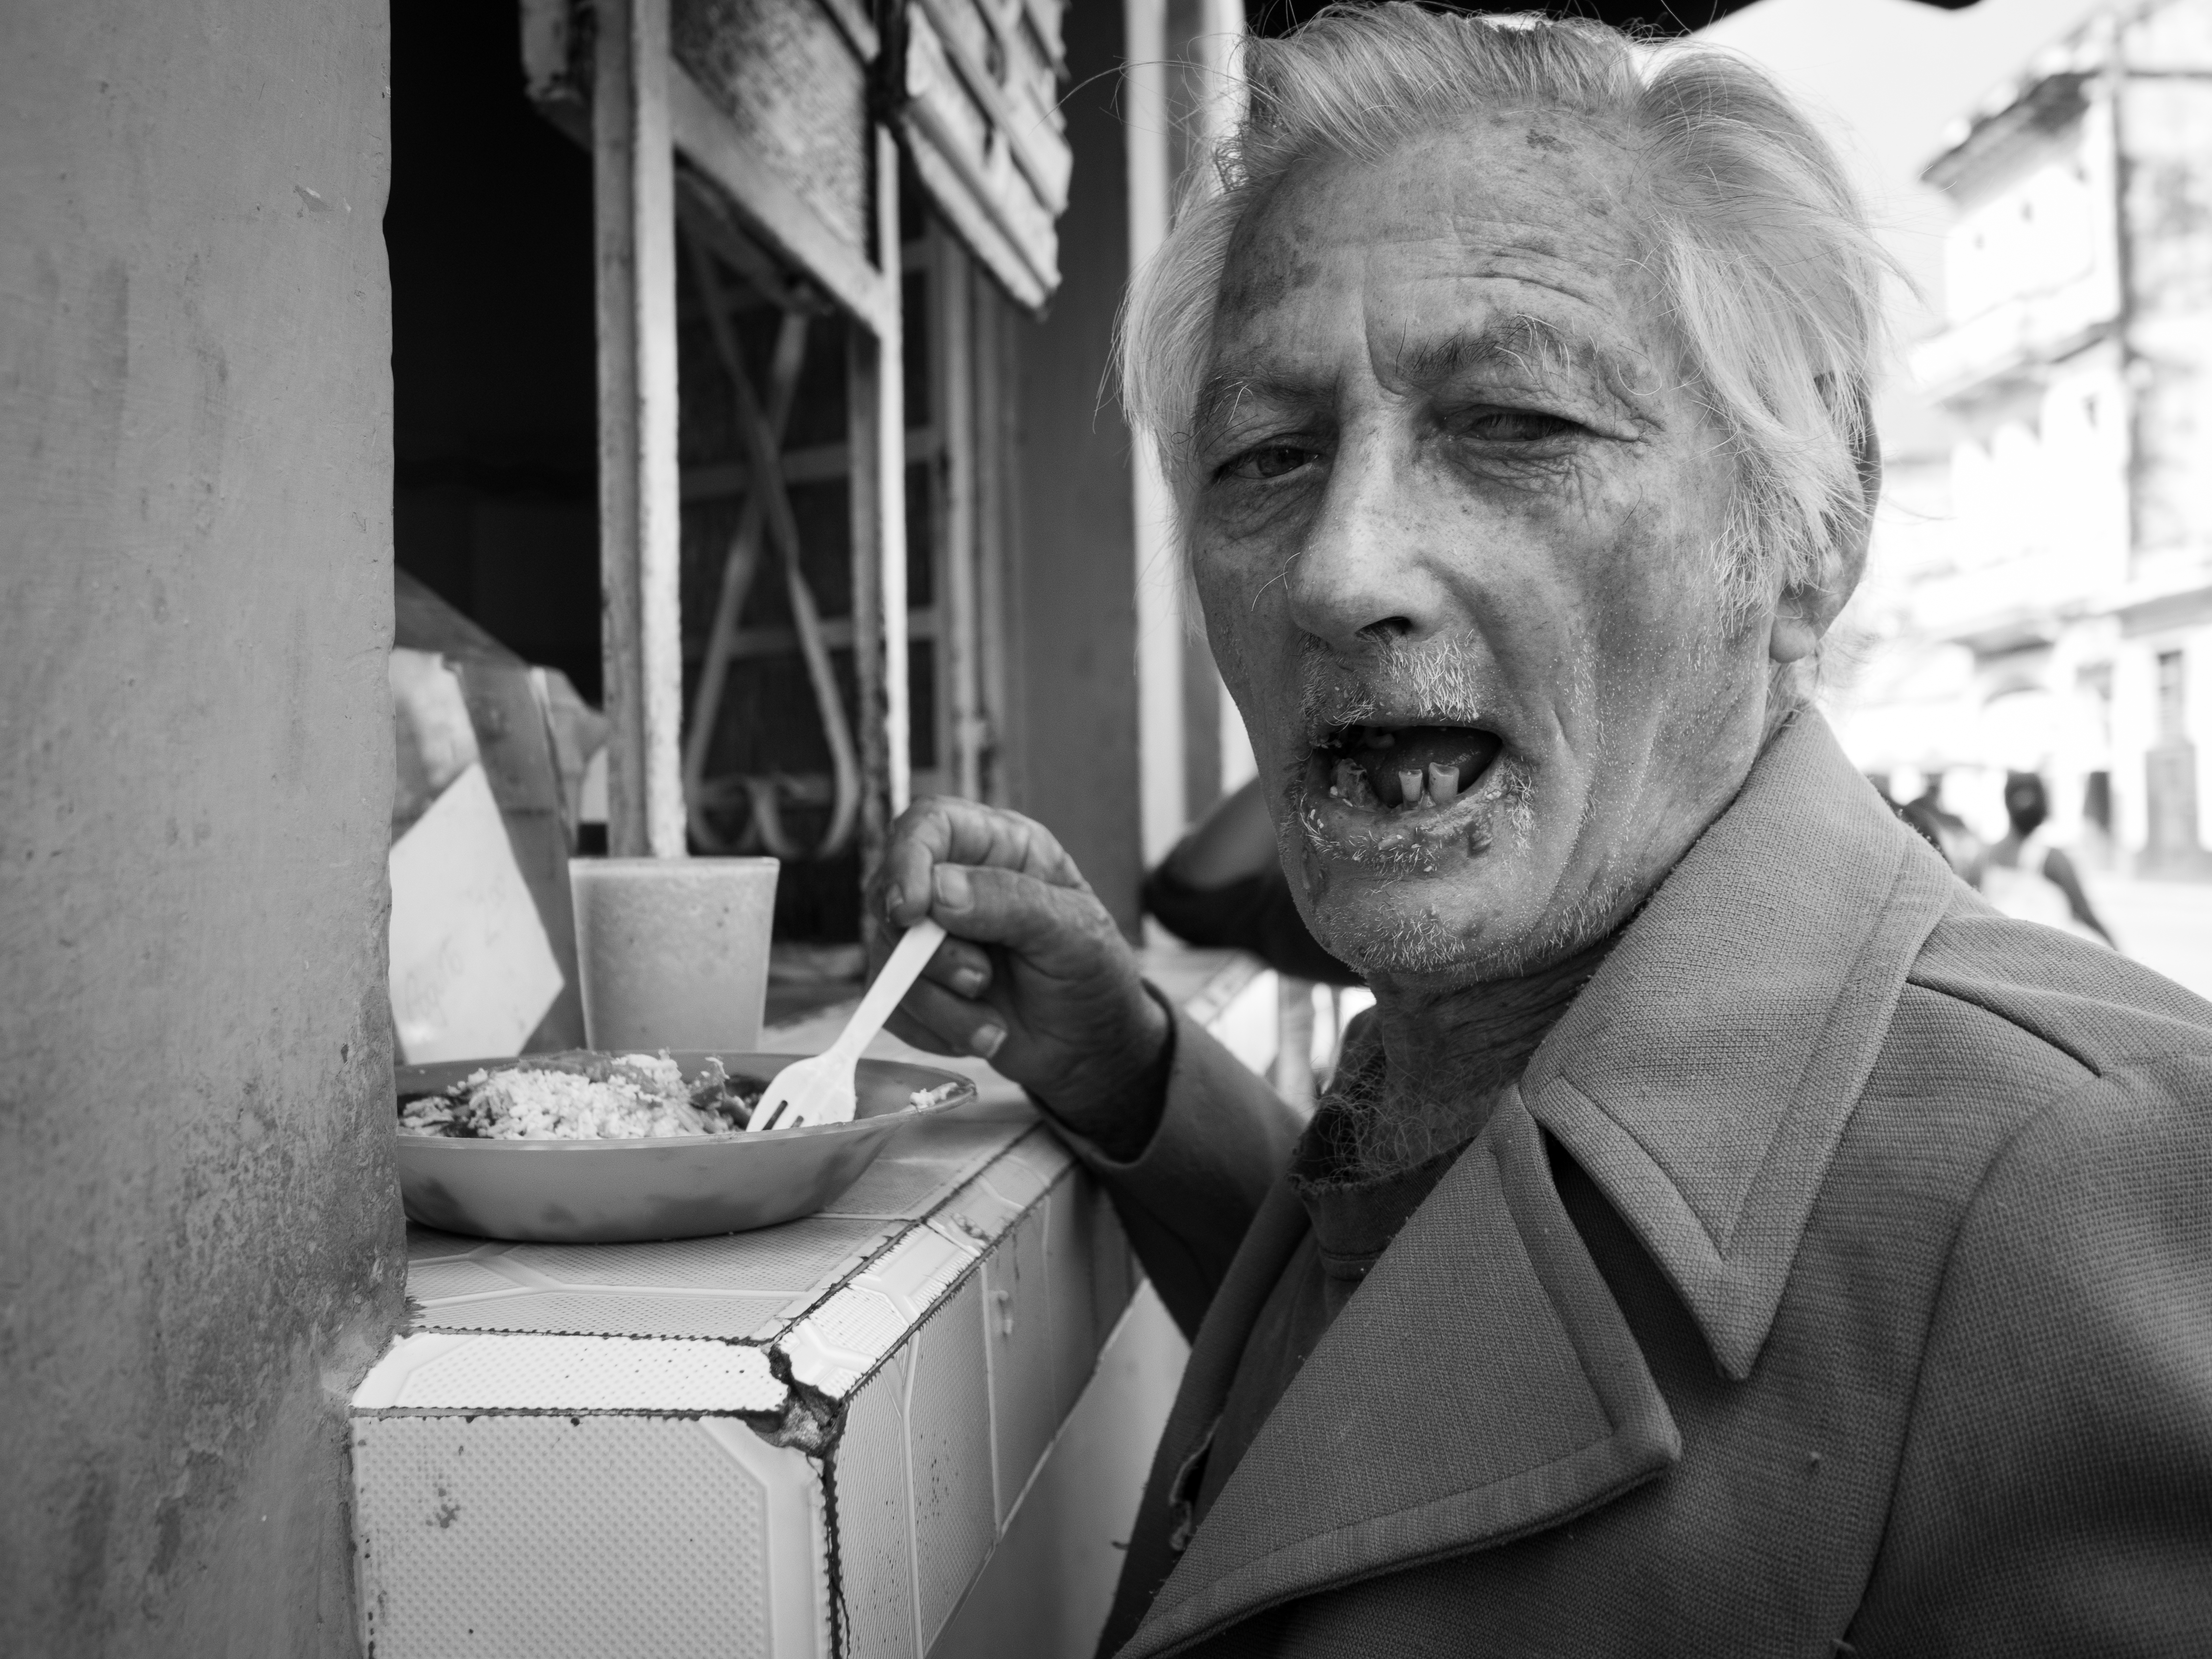
man, person, black and white, white, street, photography, ebook, male, portrait, training, black, monochrome, streetphotography, flickr, thomas, video, olympus, photograph, snapshot, omd, fuji, leica, emotion, monochrom, leuthard, hcb, thomasleuthard, monochrome photography